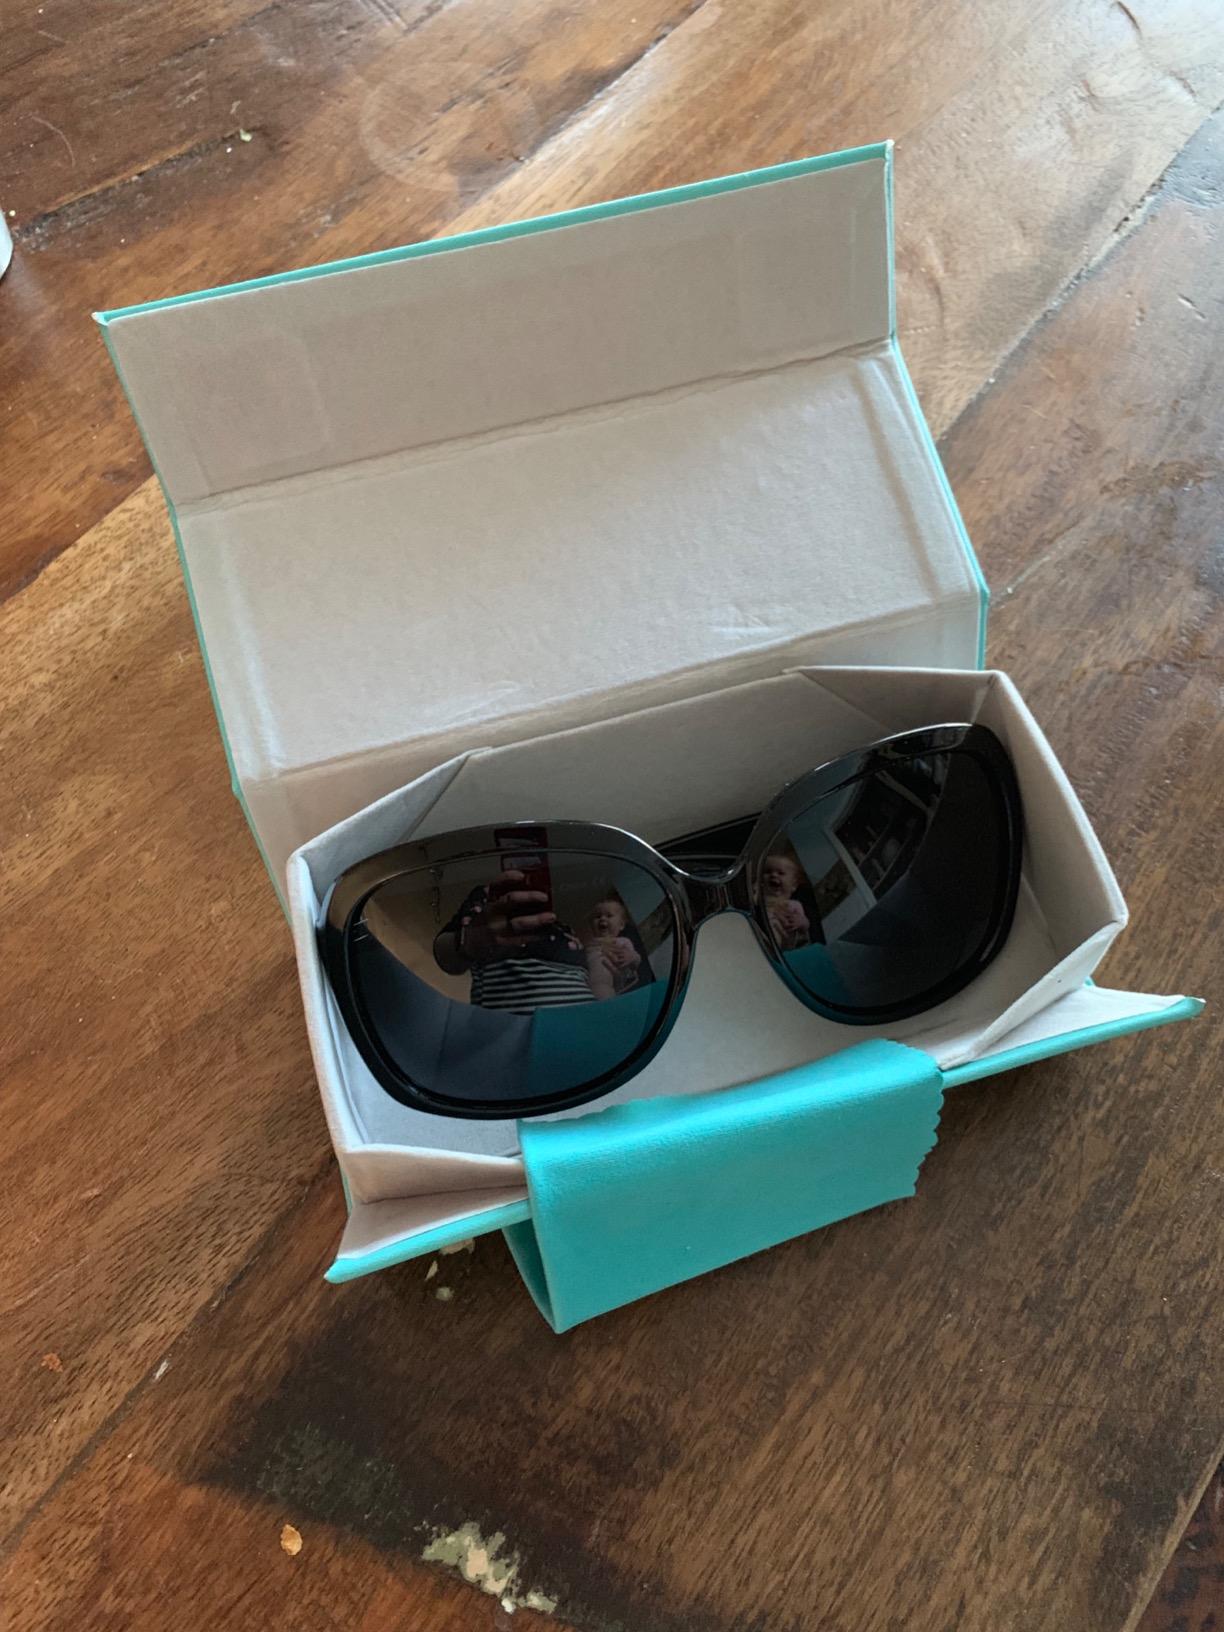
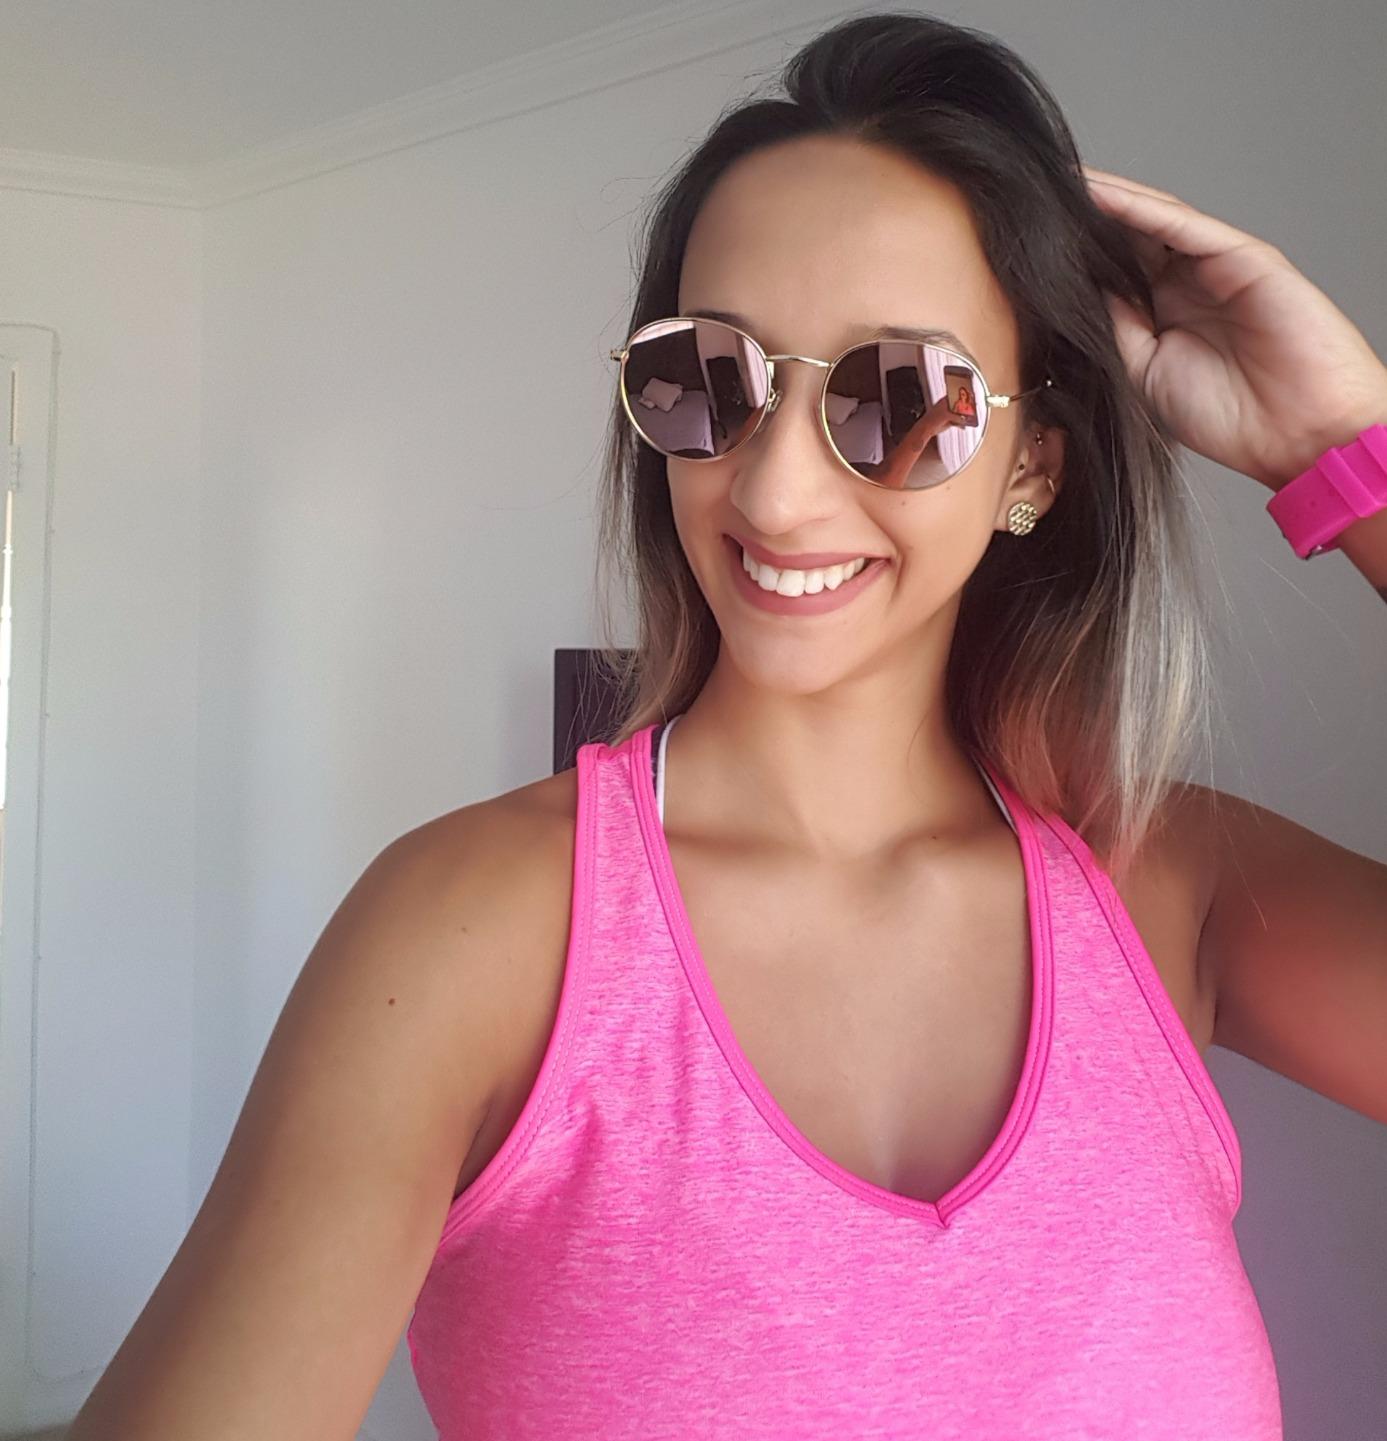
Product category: accessories_sunglasses
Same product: no